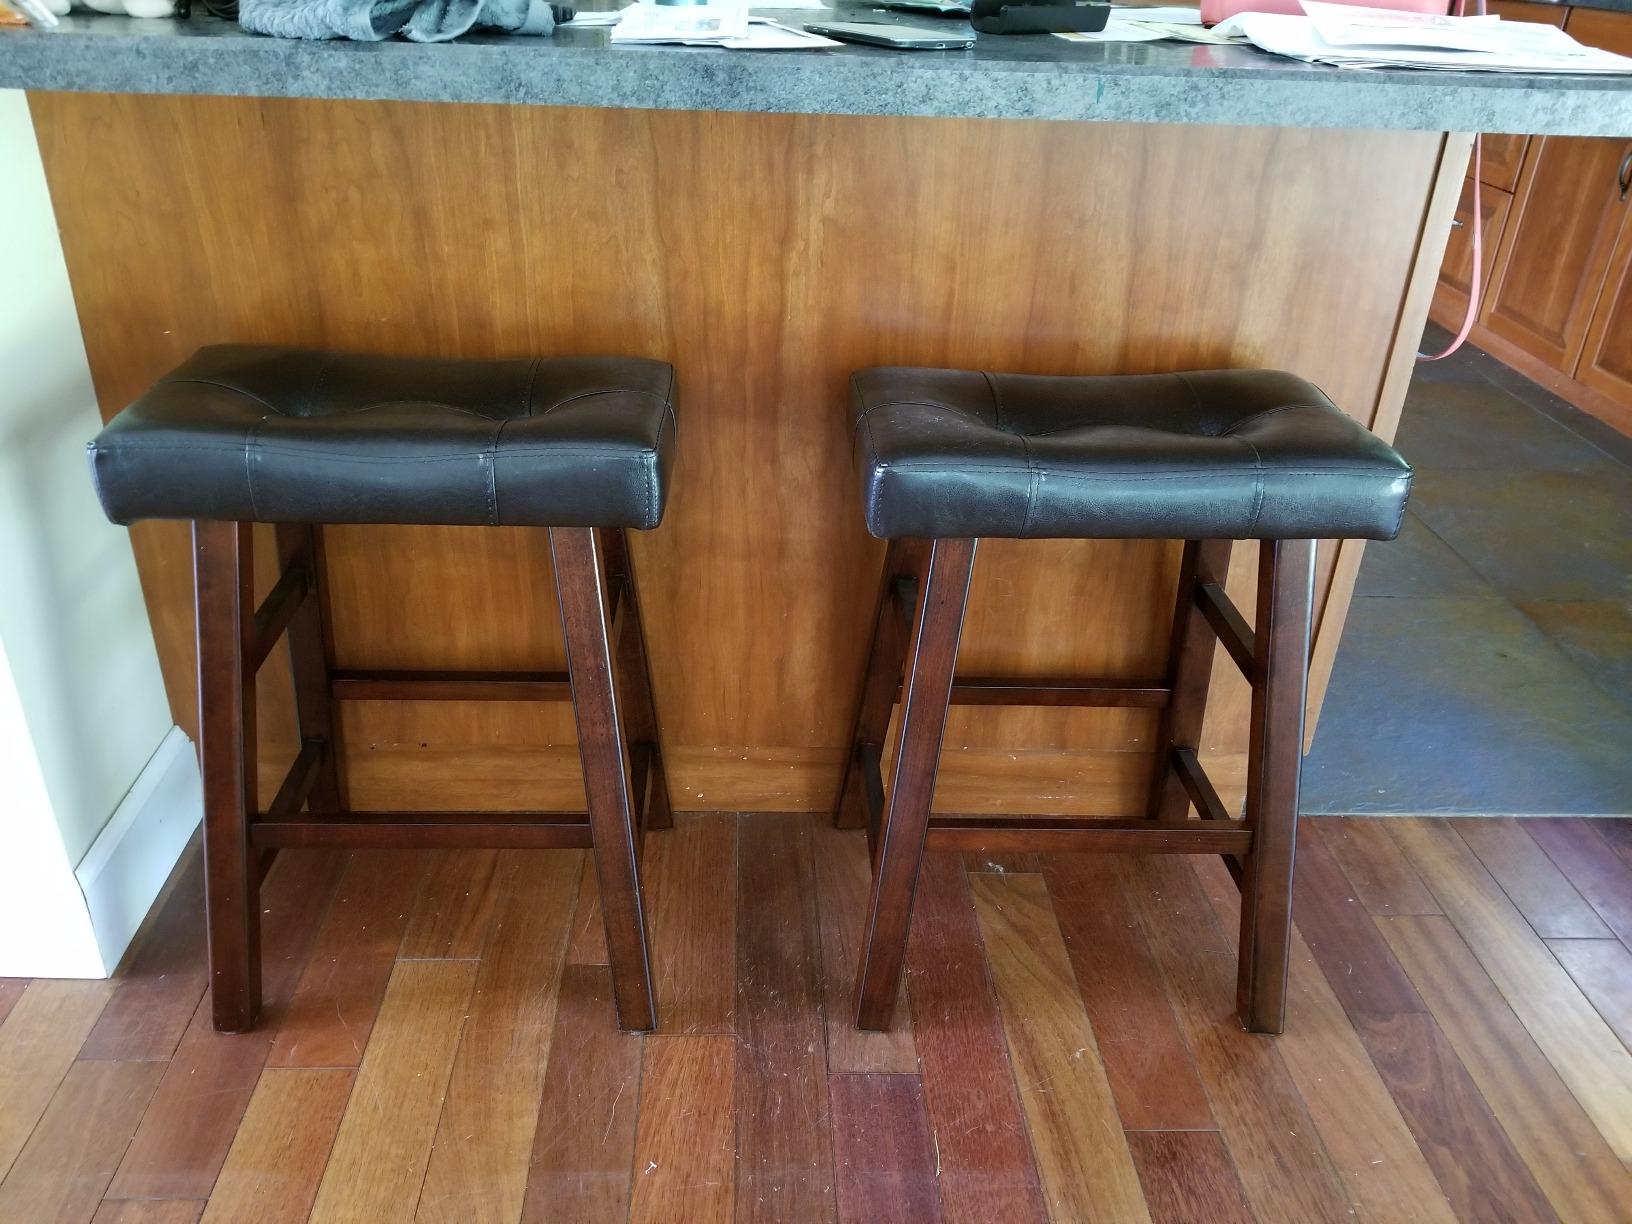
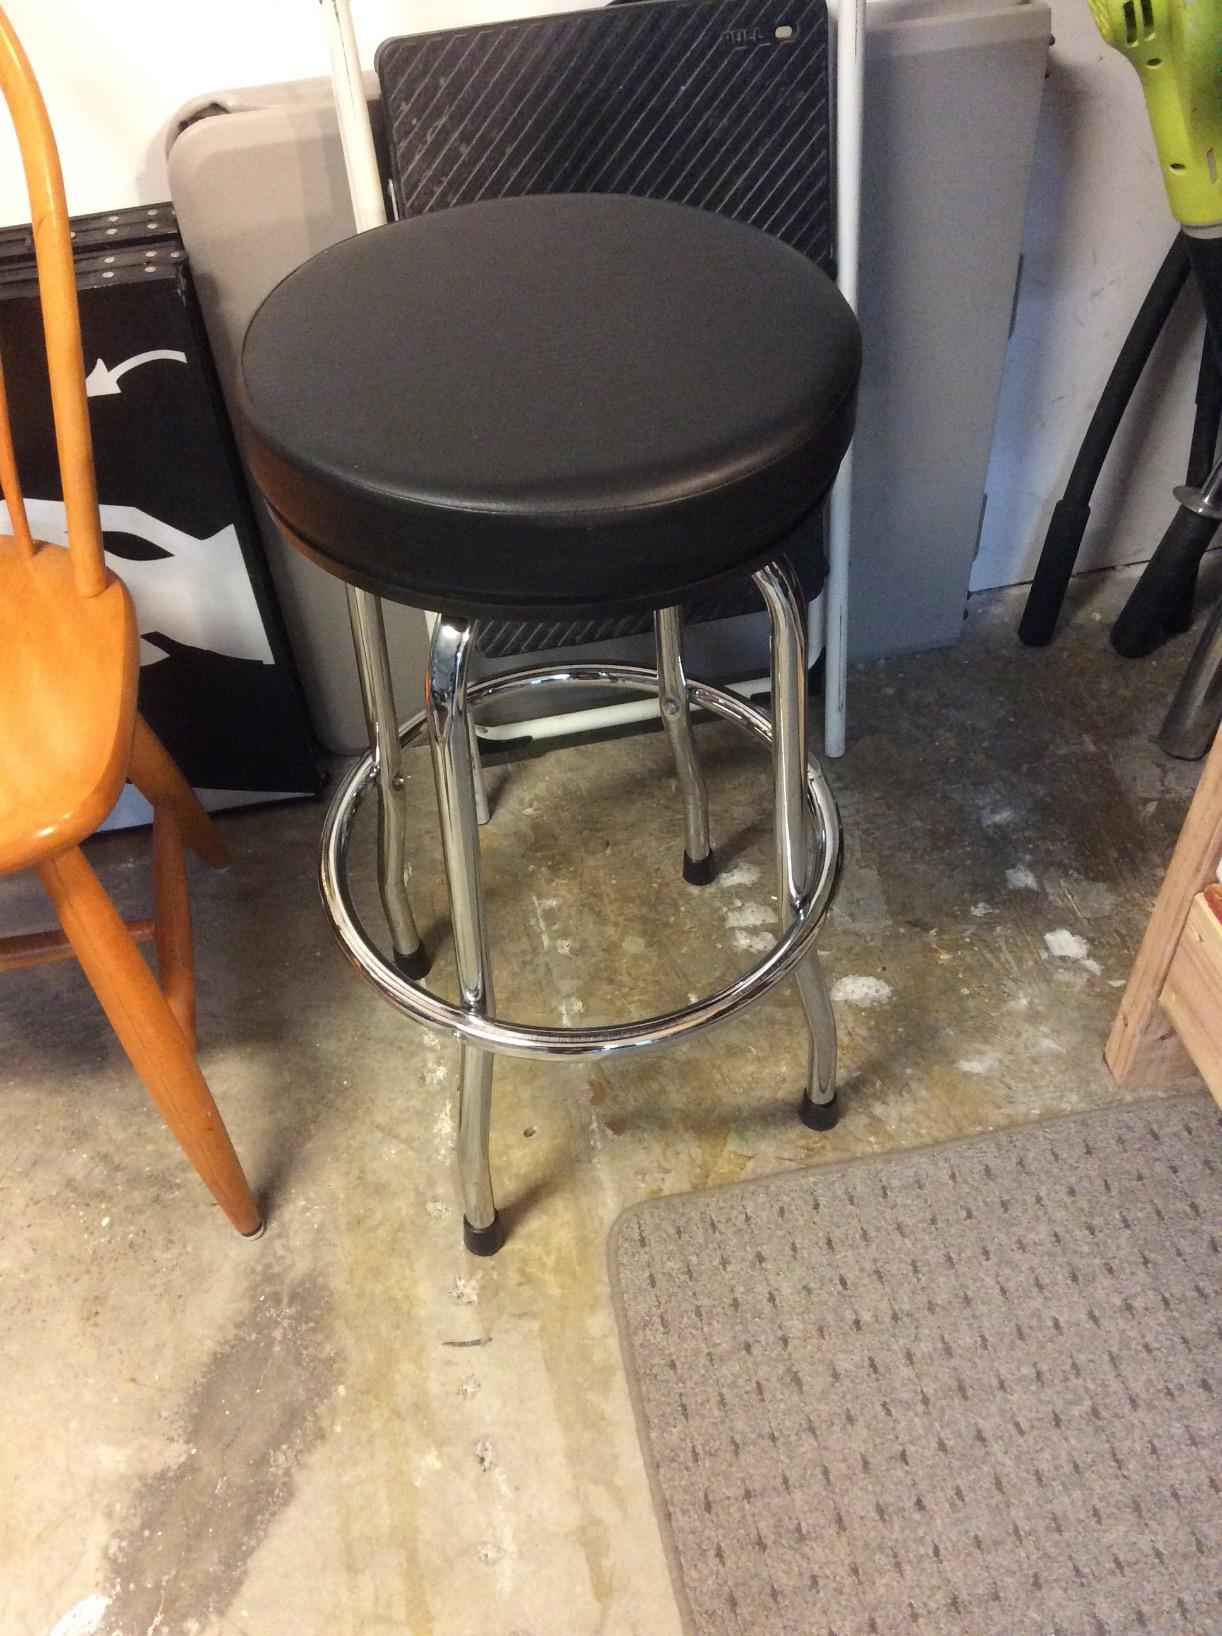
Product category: stool
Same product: no